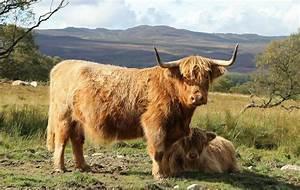
cow